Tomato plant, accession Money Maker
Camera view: horizontal (90 deg, fisheye); turntable rotation: 270 degrees
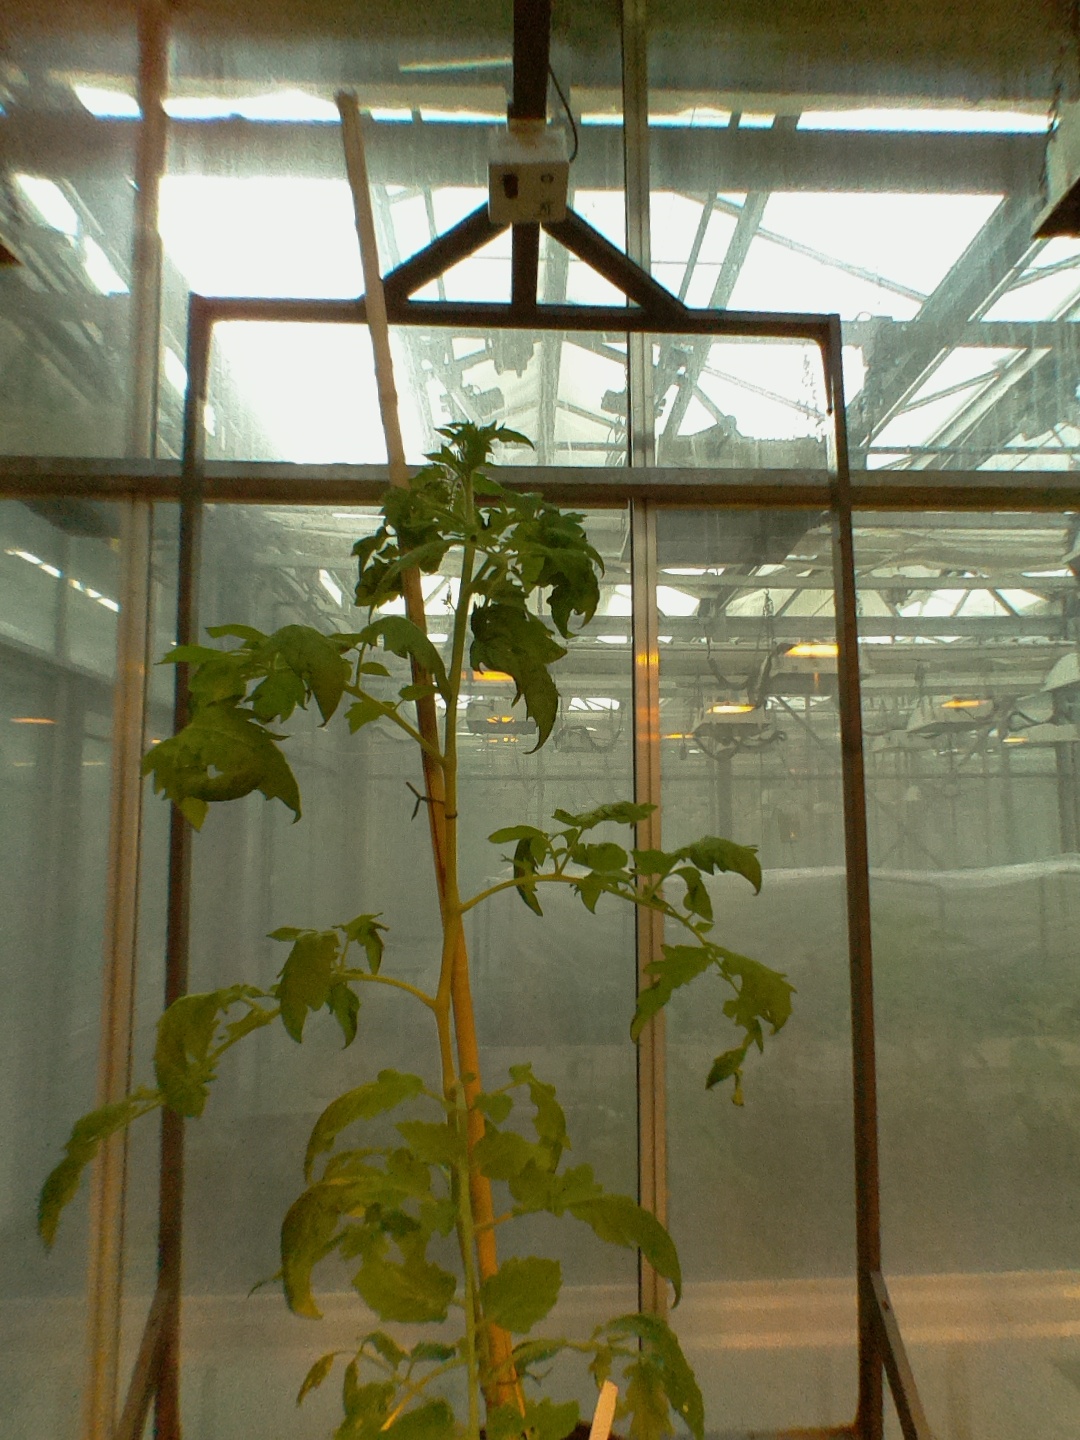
BBCH growth stage 20: First Side shoot start formed